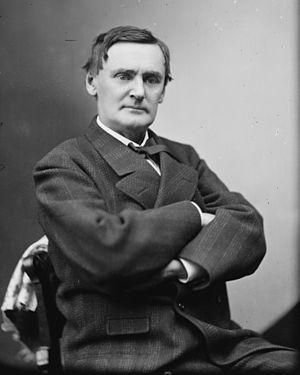
Joseph Jefferson est un acteur américain né le 20 février 1829 à Philadelphie, Pennsylvanie, décédé le 23 avril 1905 à Palm Beach.